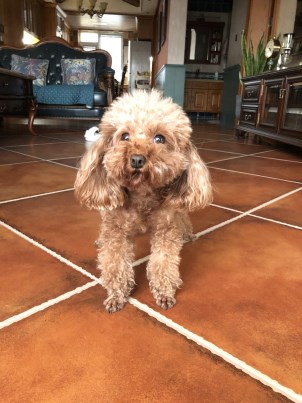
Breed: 7449-n000128-teddy